Volunteer Park Conservatory

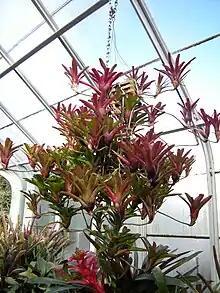
"Tillandsia neoregelia", 2009

The conservatory built up its specialty plant collections through donations from individuals. Between its glass ceilings and walls, the conservatory displays thousands of living specimens for public viewing, while thousands of additional specimens are cultivated in the adjacent greenhouses. Four of the conservatory's five display houses – bromeliad, fern, palm, and cacti and succulents – feature plants from a single plant primarily along with other accent plants. A fifth house, the seasonal house, features different plants based on the season.